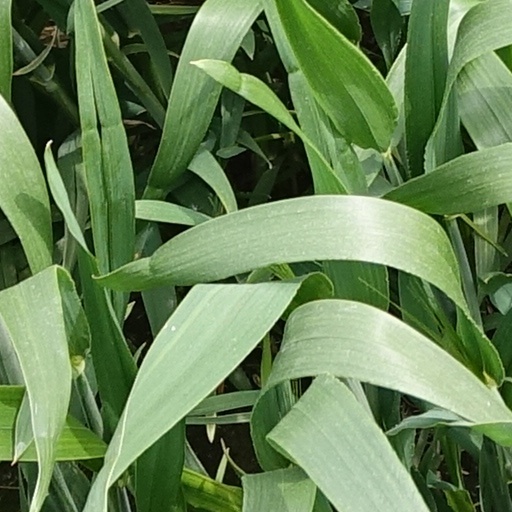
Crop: wheat